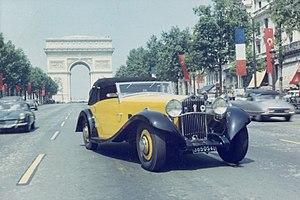
Delage est une marque automobile française, fondée en 1905 par Louis Delâge à Levallois-Perret, rachetée par Delahaye en 1935 et disparue en 1953.